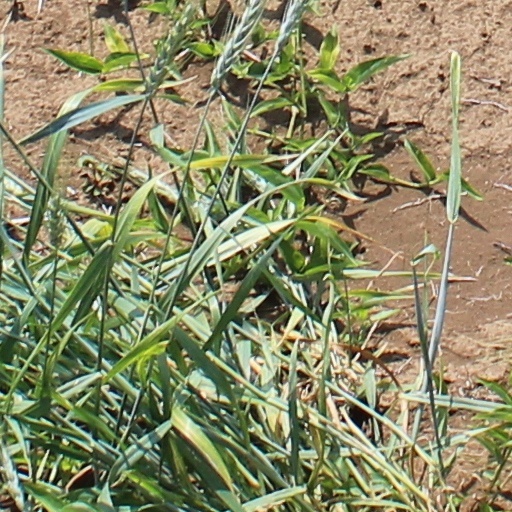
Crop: wheat